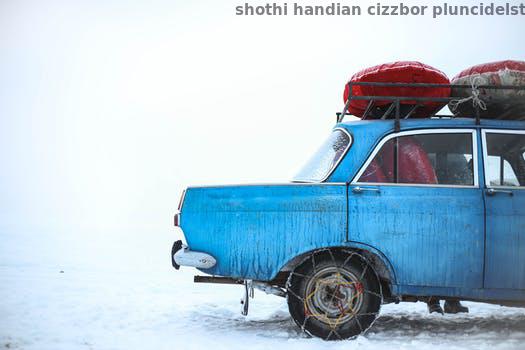
Label: Watermark